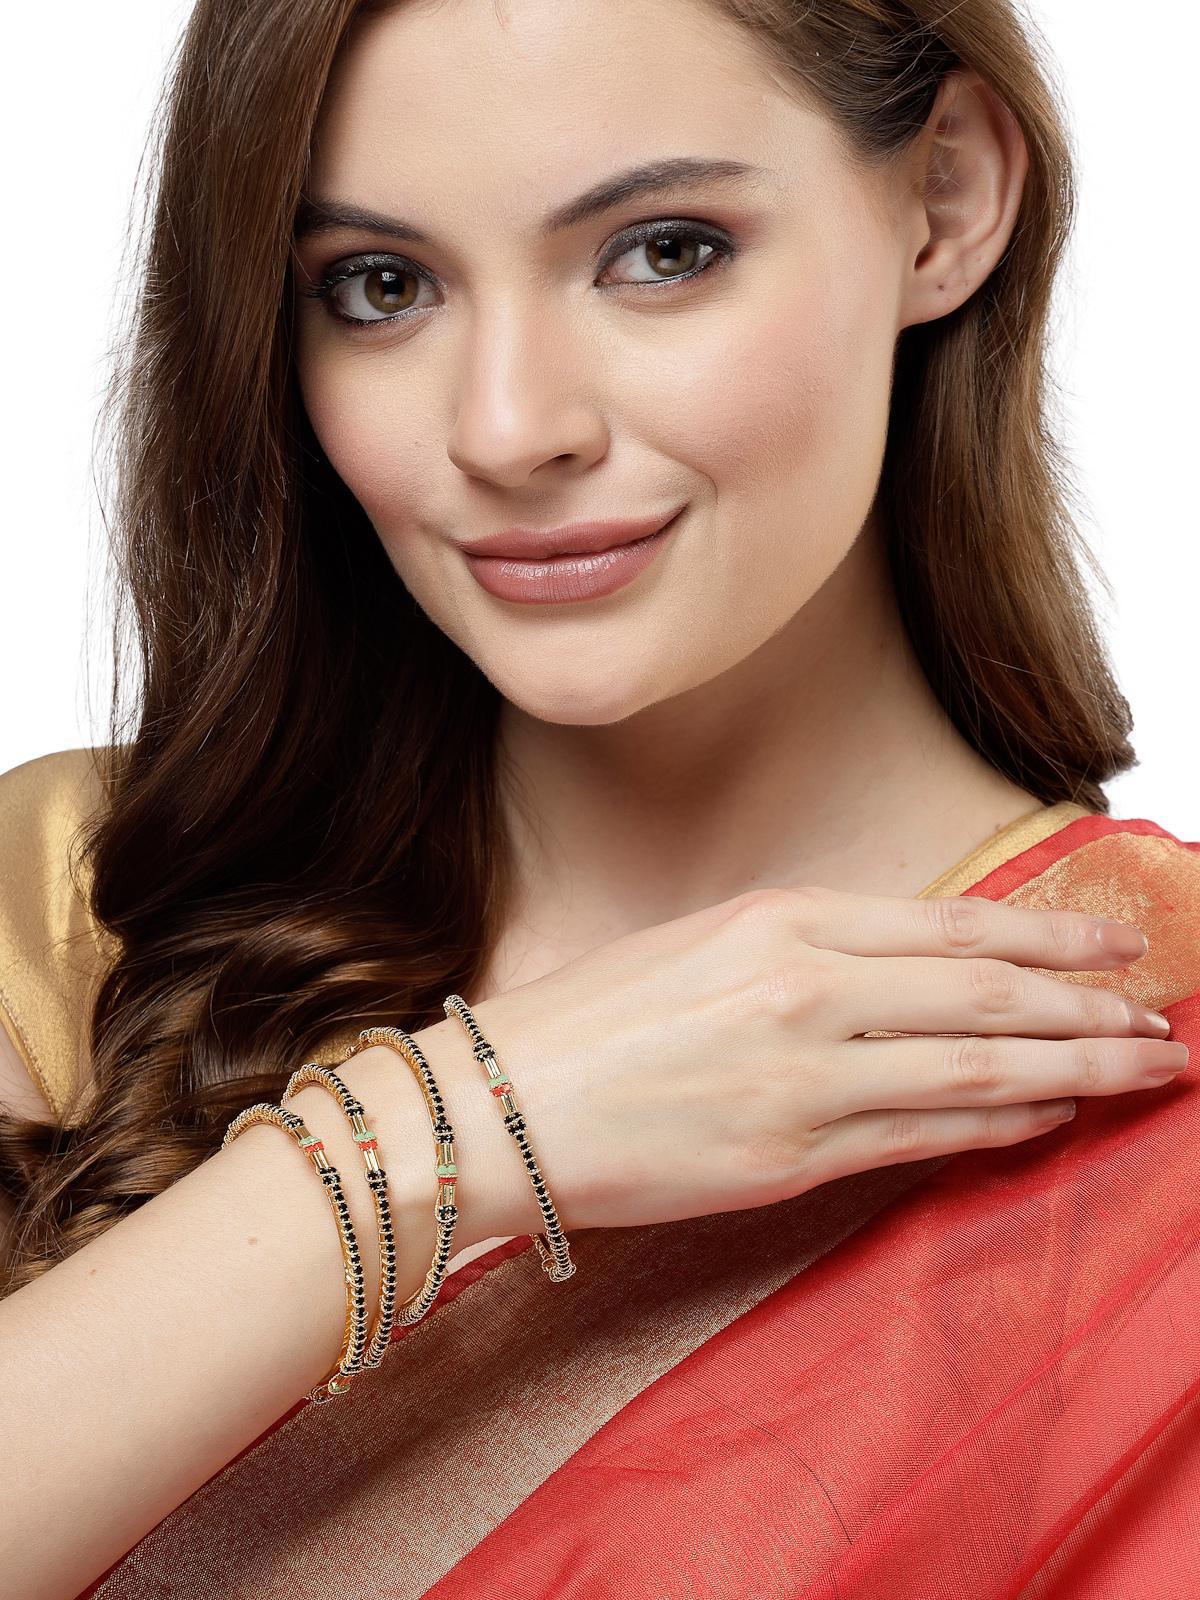
Sukkhi Incredible Fashionable Gold Plated Red And Green Thin Bracelet Bangle Set Jewellery for Women & Girls|Set of 4 Latest Design|Birthday Anniversary Gift for Women|B105916_2.6
Type: Bracelets & Bangles
Brand: Sukkhi
Price: Rs. 372
 Step into incredible fashion with the Sukkhi Fashionable Gold Plated Thin Bracelet Bangle Set for Women & Girls. This set of four captivates with a fashionable blend of red and green, showcasing the latest design trends. The gold-plated finish adds an opulent touch to any ensemble. Sized at 2.4, 2.6 and 2.8, these thin bracelets make for a perfect birthday or anniversary gift, celebrating contemporary style and timeless beauty for the special women in your life with a set that's both incredible and versatile.Disclaimer:There may be slight variation in shade and colour due to photographic effects and monitor settings
Included: 4 Bangles